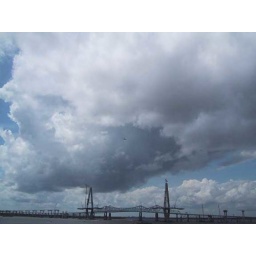
airforce plane in clouds